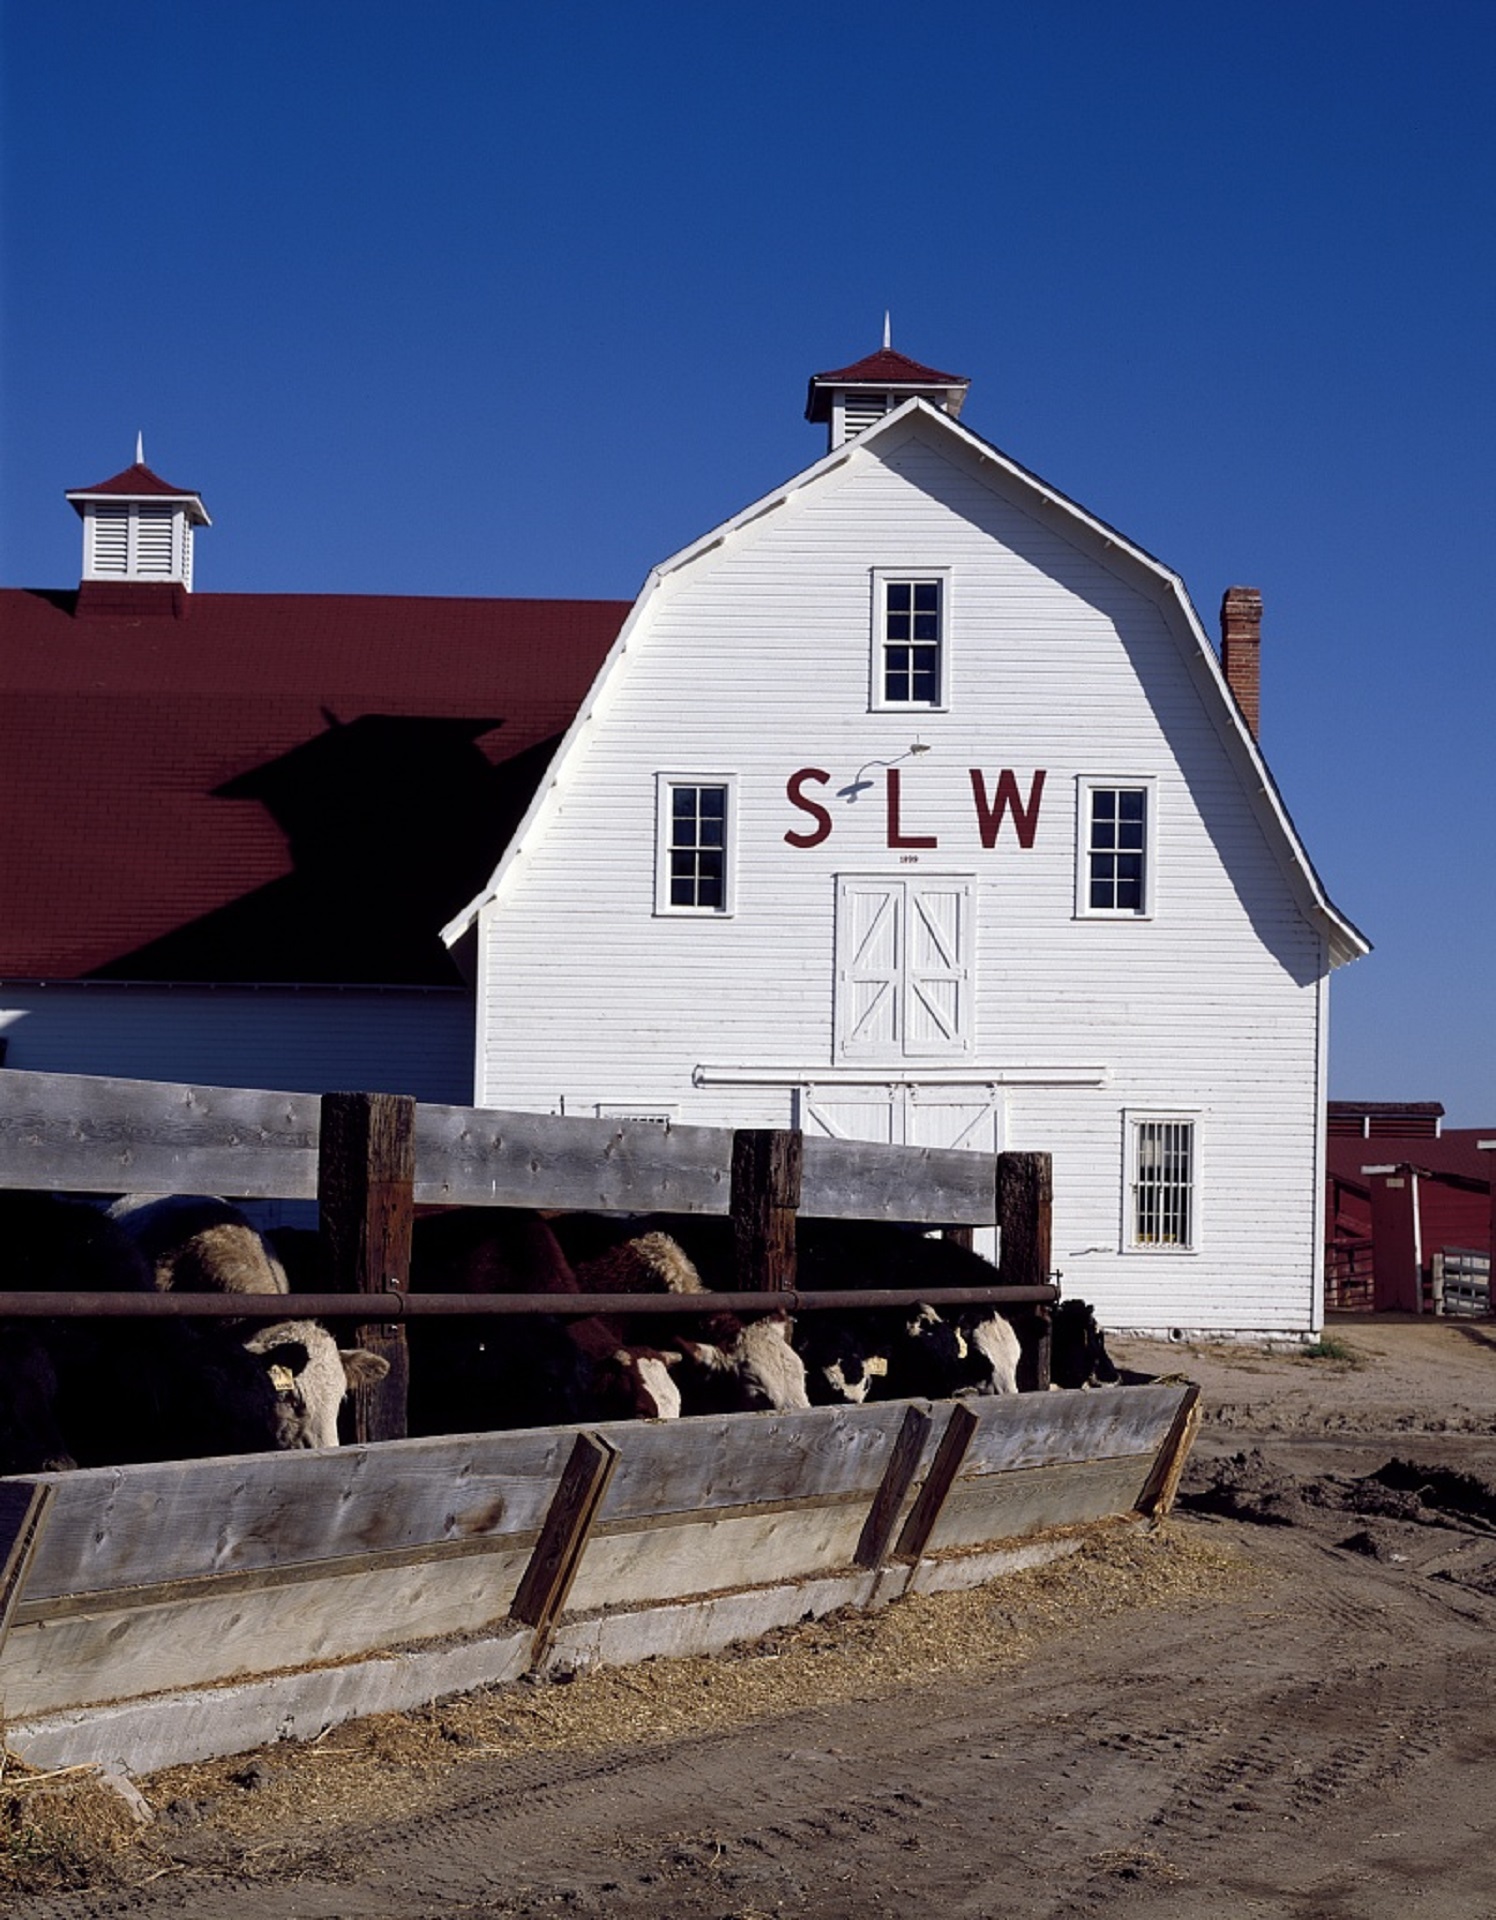
outdoor, architecture, farm, countryside, house, barn, country, rural, cattle, farming, tower, cows, feeding, buildings